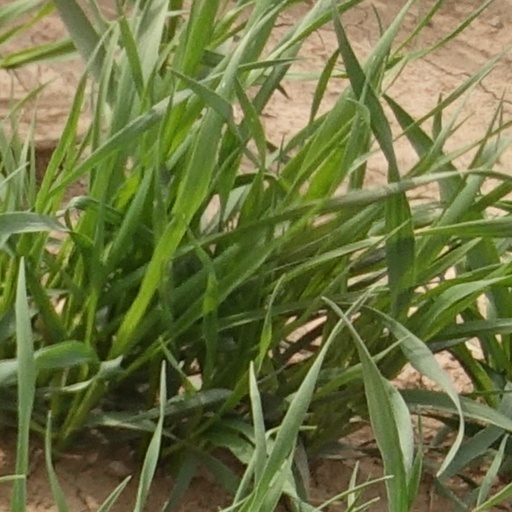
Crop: wheat